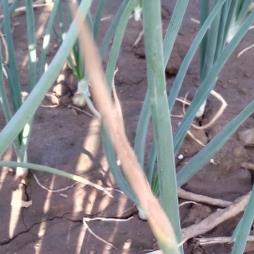
Crop: Onion
Condition: fusarium-d